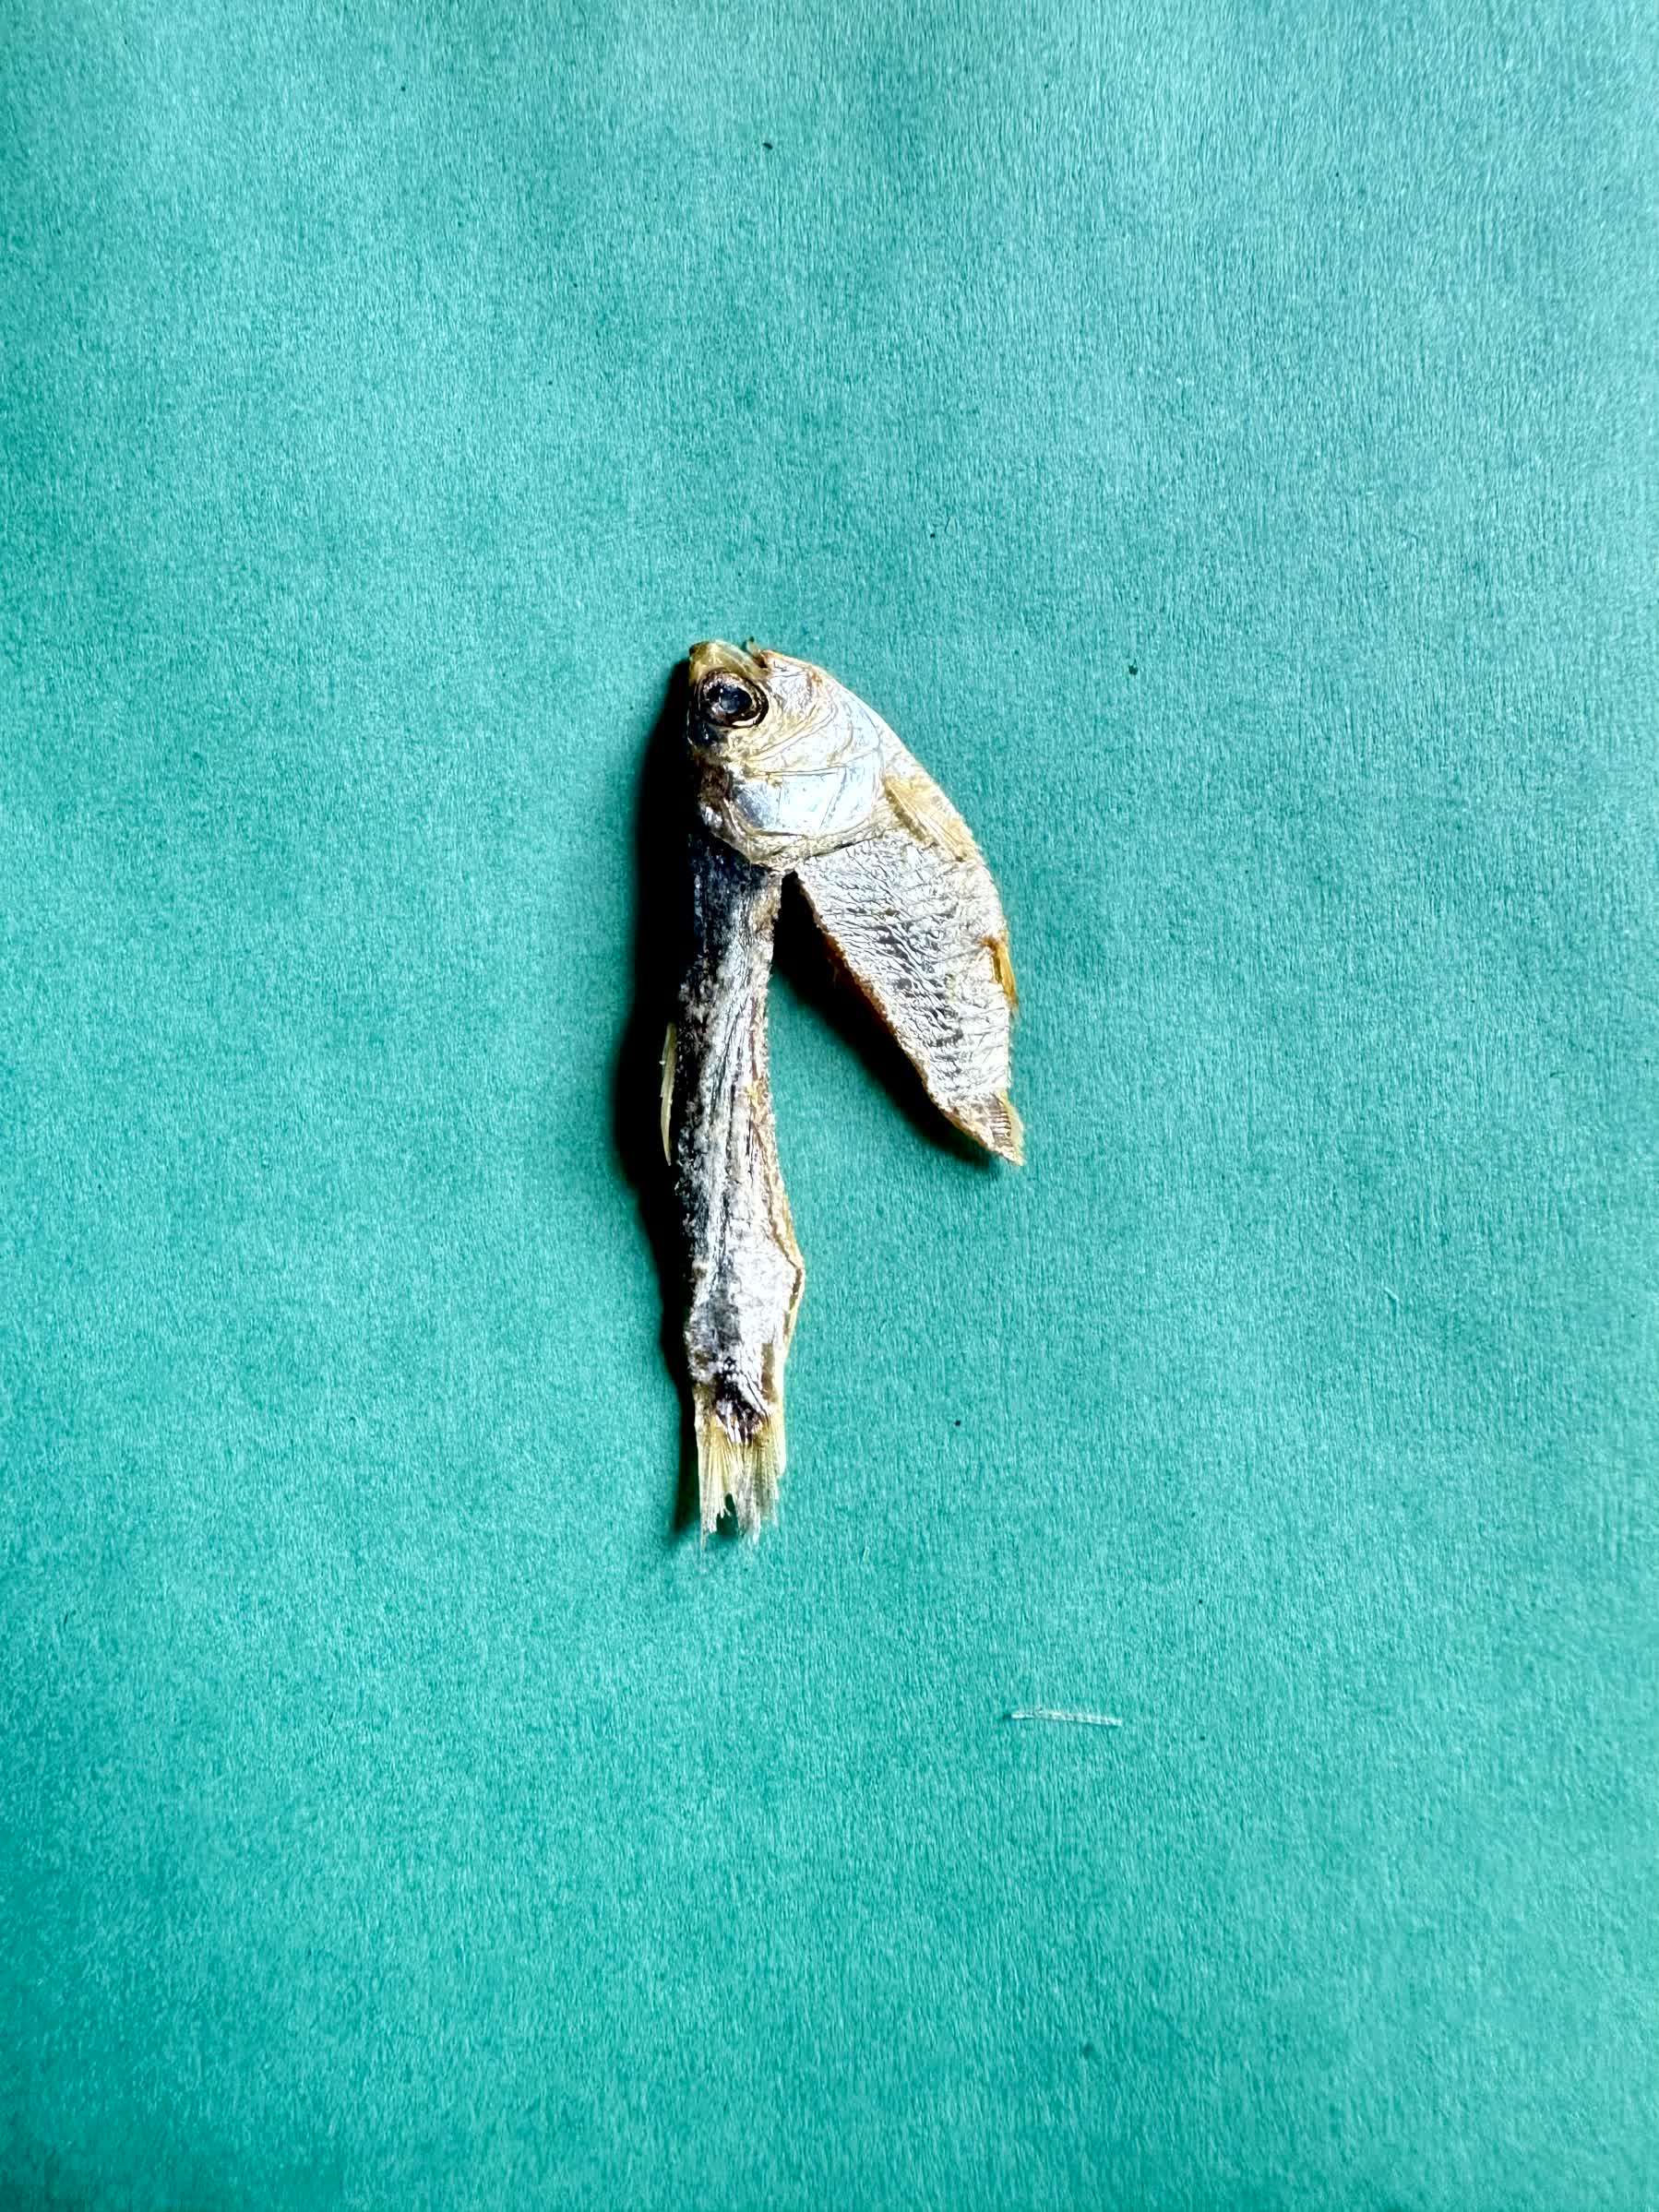
Species: Chapila